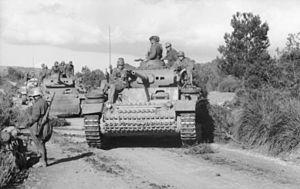
La campagne de Tunisie, également connue sous le nom de bataille de Tunisie, est un ensemble de batailles de la Seconde Guerre mondiale qui ont lieu en Tunisie entre le 17 novembre 1942 et le 13 mai 1943. Elles opposent les forces de l'Allemagne nazie et de l'Italie fasciste aux forces alliées composées de 130 000 soldats britanniques, de 95 000 soldats américains et d'environ 75 000 soldats français et coloniaux de l'armée d'Afrique et des Forces françaises libres.